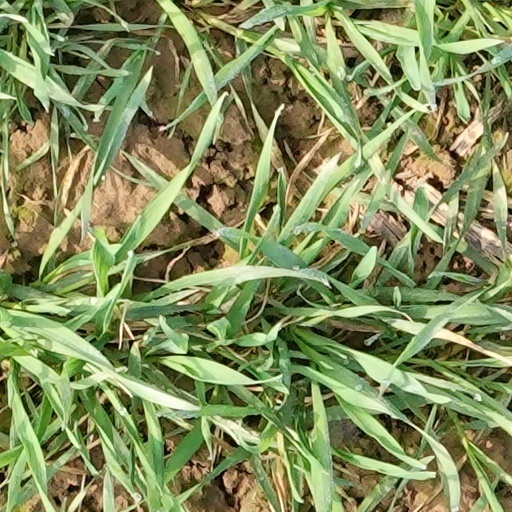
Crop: wheat